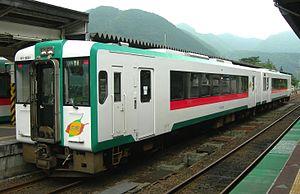
La ligne principale Uetsu est une ligne ferroviaire du réseau JR East au Japon. Elle relie la gare de Niitsu dans la préfecture de Niigata à la gare d'Akita dans la préfecture d'Akita.